The Trail of the Lonesome Pine (1923 film)

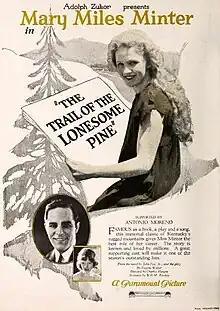
Advertisement

The Trail of the Lonesome Pine is a 1923 American silent Western film directed by Charles Maigne and starring Mary Miles Minter. It was adapted by Will M. Ritchey from the play and novel of the same name by John Fox Jr. This was the second time that Maigne had directed Minter in an adaptation of a Fox novel, the first being 1920's "A Cumberland Romance". This was Minter's final film; her contract with Paramount Pictures was not renewed, and she stated that she was "through" with films. As with many of Minter's features, "The Trail of the Lonesome Pine" is thought to be a lost film.